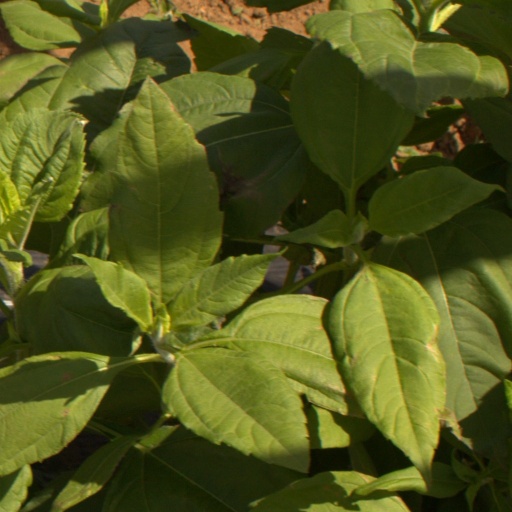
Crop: Jerusalem artichoke